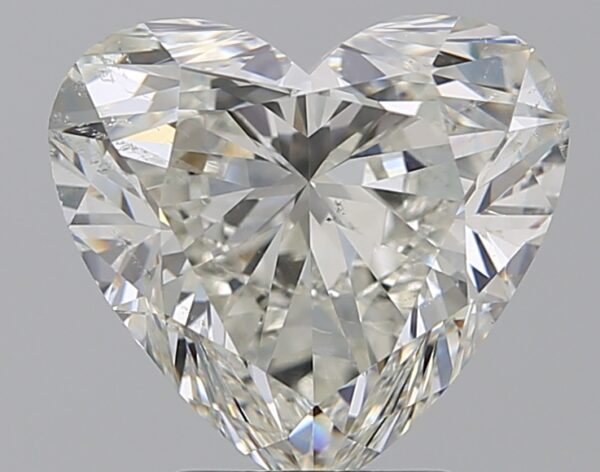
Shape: heart
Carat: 3.39
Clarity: SI1
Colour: J
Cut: EX
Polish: EX
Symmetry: EX
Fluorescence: N
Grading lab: GIA
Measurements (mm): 9.37 x 10.2 x 5.73